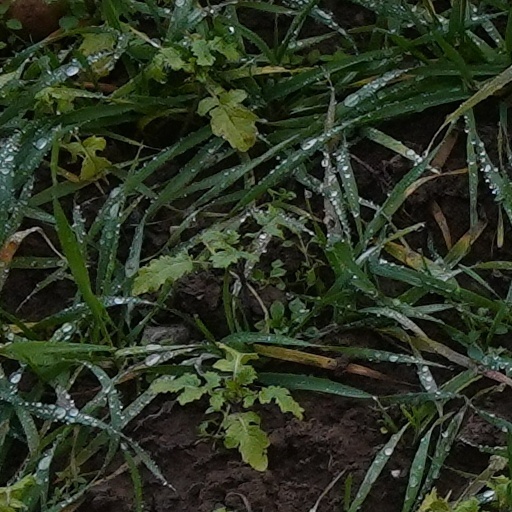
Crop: wheat